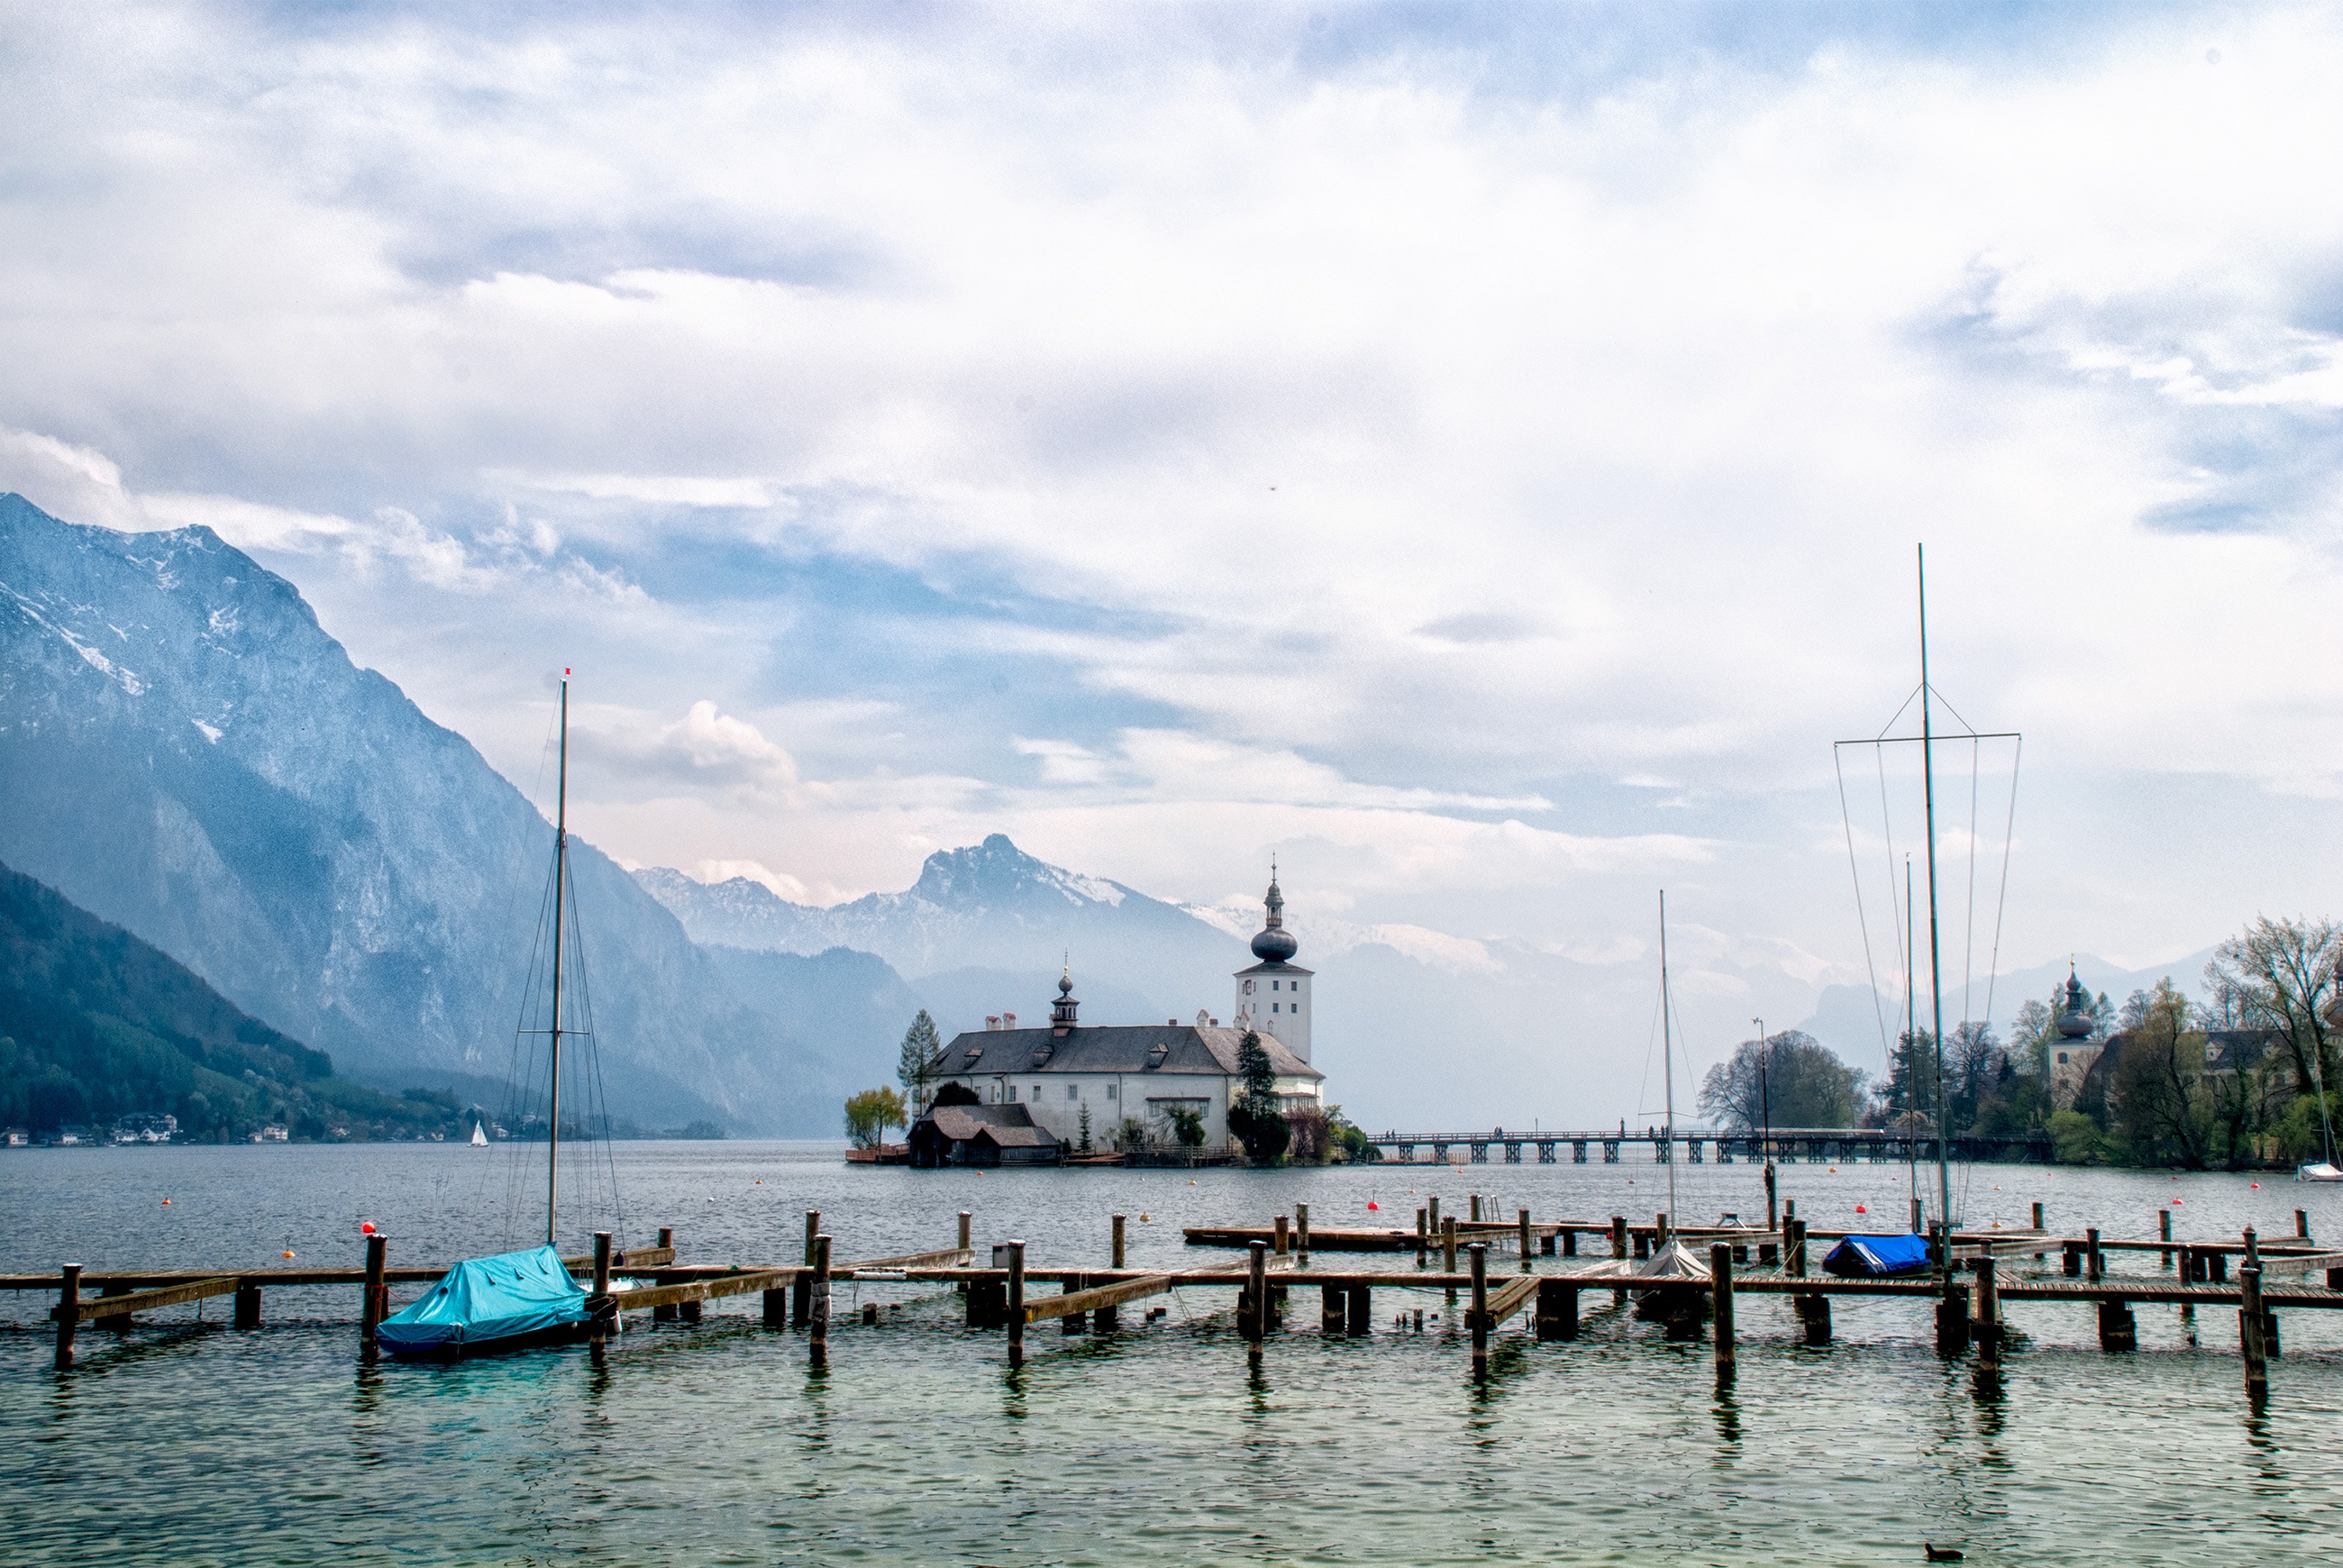
sea, water, dock, boat, lake, vacation, travel, vehicle, holiday, bay, castle, harbor, austria, boating, watercraft, traunsee, upper austria, castle venue